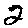
Label: 2